Miniature Dinosaurs

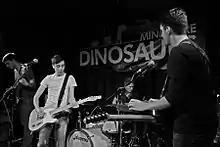
Miniature Dinosaurs c. 2014

Miniature Dinosaurs were a pop/rock band from Stirling, Scotland. The band consisted of Barry Maclean (Vocals/Guitar), Alban Dickson (Bass Guitar), Andrew McAllister (Guitar/Synth), and Sam Waller (Drums). Critics compared their music to The Killers, Pulp, and Weezer.